Moishe House

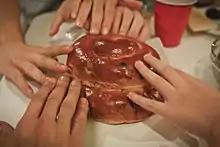
Challah at a Moishe House Shabbat

In 2010, Moishe House began working with Birthright NEXT over Shabbat programming. According to Cygielman, the partnership is natural, given the high participation rate of Moishe House residents on Birthright trips.